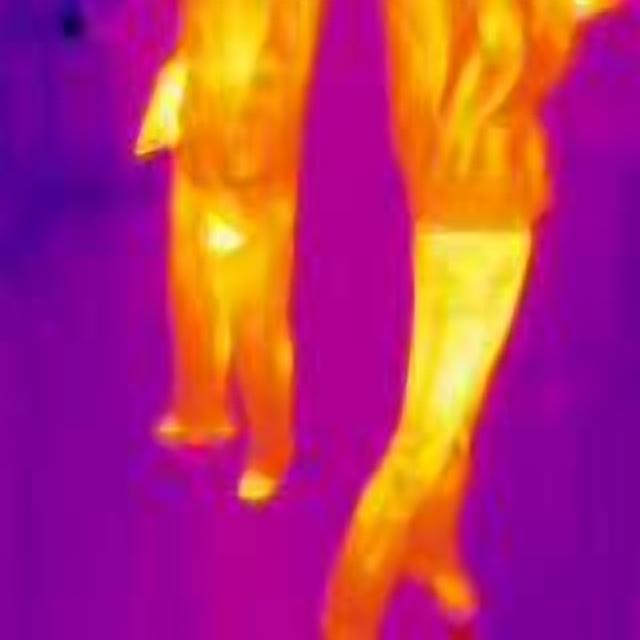
Detected objects:
label: person
label: person